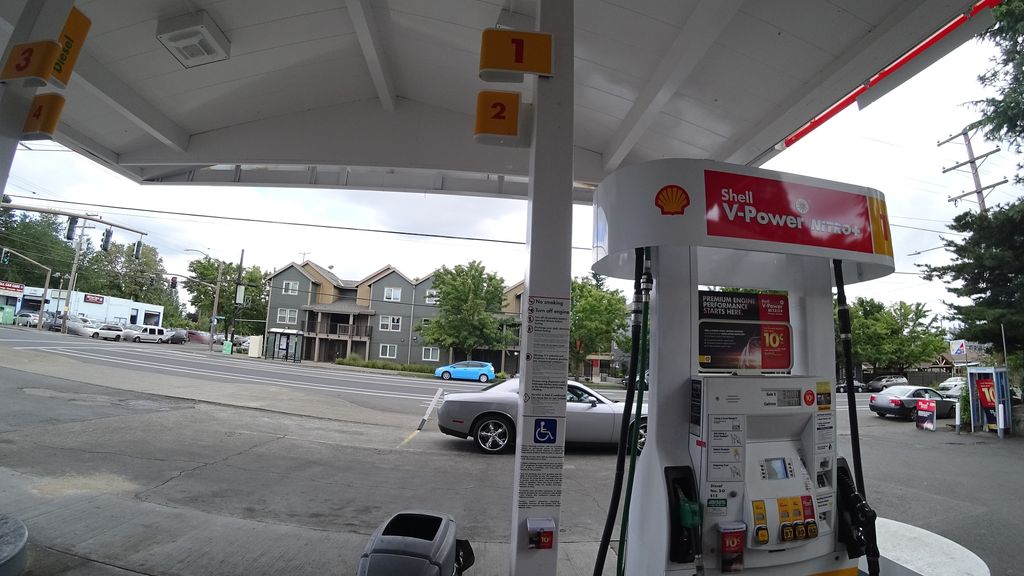
Feature: EV Charger
City: Portland
State: Oregon
Country: United States